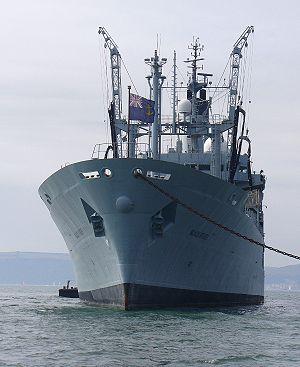
La Royal Fleet Auxiliary, dont le nom en français signifie « flotte royale auxiliaire » est la flotte auxiliaire — et à ce titre, armée par des équipages civils et non militaires — du ministère britannique de la Défense. Créée en 1905, la RFA a pour mission première le soutien logistique aux navires de guerre de la marine militaire du Royaume-Uni, en fournissant à la Royal Navy le combustible, les munitions et les vivres par le biais de ravitaillements à la mer. La RFA est également chargée de transporter le personnel de l’armée de terre et de l’infanterie de marine, ainsi que du soutien aux campagnes d’exercices.